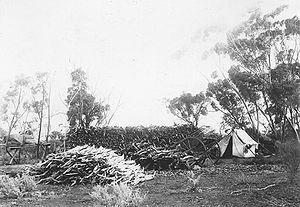
Santalum spicatum, communément appelé « bois de santal australien » est un arbre originaire des régions semi-arides du sud et de l'ouest de l'Australie. Il est utilisé pour son bois et surtout pour ses huiles employées en médecine et dans l'alimentation. C'est l'une des quatre espèces de bois de santal trouvées en Australie.